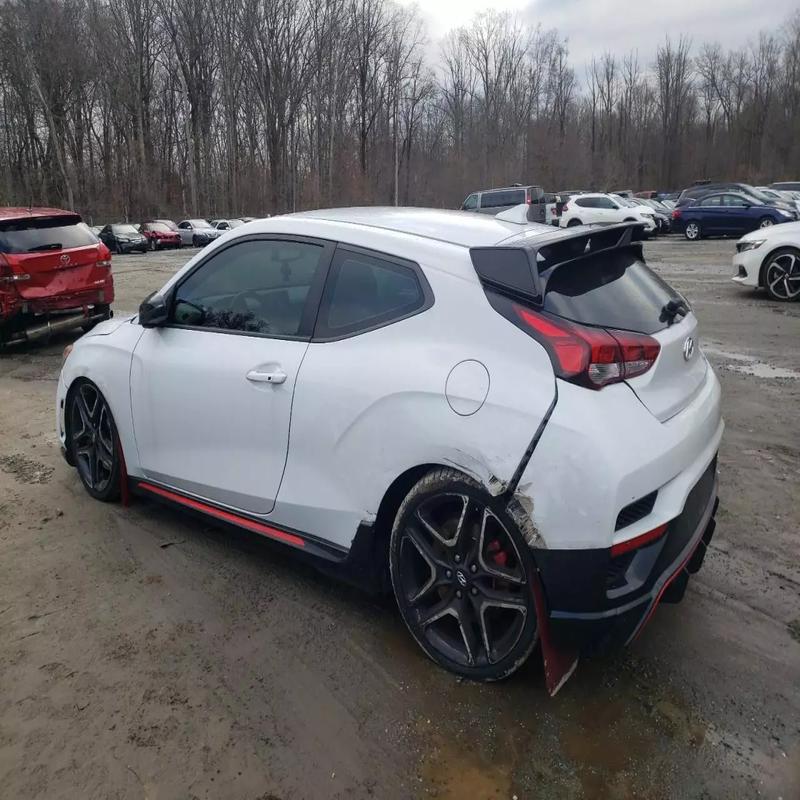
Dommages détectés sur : aile arrière droite, malle, feu arrière droit, feu arrière gauche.
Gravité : mineur